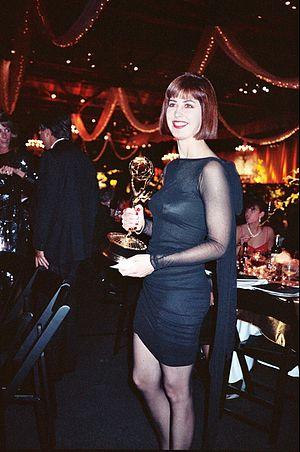
Dana Welles Delany, née le 13 mars 1956 à New York, est une actrice et productrice américaine.